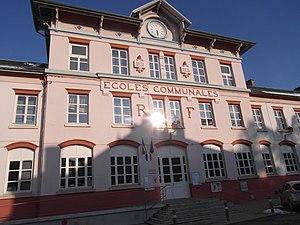
école municipale de Pont de Beauvoisin (isère)
Le Pont-de-Beauvoisin est une commune française située dans le département de l'Isère, en région Auvergne-Rhône-Alpes et, autrefois rattachée à l'ancienne province du Dauphiné. Elle est adhérente à la communauté de communes Les Vals du Dauphiné depuis le 1ᵉʳ janvier 2017.